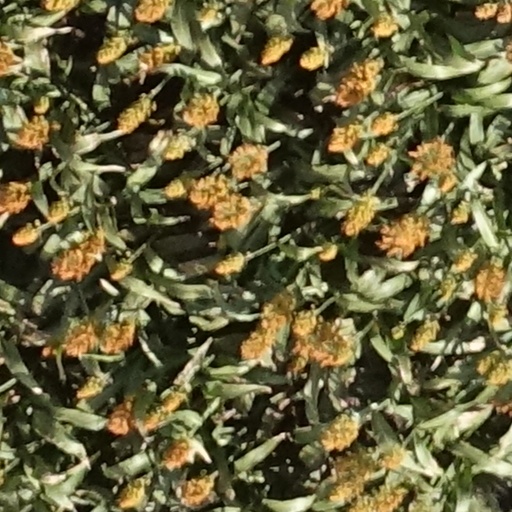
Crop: sorghum